Presbyterian Church (USA)

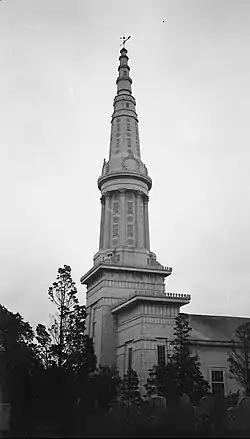
Old Whaler's Church (Sag Harbor)

A "presbytery" is formed by all the congregations and the Ministers of Word and Sacrament in a geographic area together with elders selected (proportional to congregation size) from each of the congregations. Four special presbyteries are "non-geographical" in that they overlay other English-speaking presbyteries, though they are geographically limited to the boundaries of a particular synod (see below); it may be more accurate to refer to them as "trans-geographical". Three PC(USA) synods have a non-geographical presbytery for Korean language Presbyterian congregations, and one synod has a non-geographical presbytery for Native American congregations, the Dakota Presbytery. There are currently 166 presbyteries for the 8,432 congregations in the PC(USA).